Sildenafil

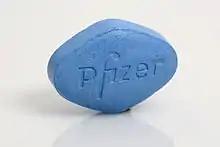
Pfizer Viagra tablet in the trademark blue diamond shape

The primary indication of sildenafil is treatment of erectile dysfunction (inability to sustain a satisfactory erection to complete sexual intercourse). Its use is now one of the standard treatments for erectile dysfunction, including for males with diabetes mellitus.